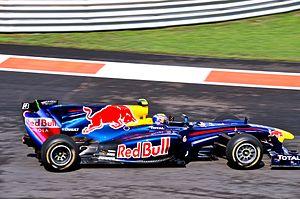
Mark Webber GP abou dabi 2010
Mark Alan Webber, né le 27 août 1976 à Queanbeyan en Australie, est un pilote automobile australien qui a disputé le championnat du monde de Formule 1 de 2002 à 2013, totalisant neuf victoires avec Red Bull, terminant à trois reprises troisième du championnat et contribuant sur la même période à l'obtention de quatre titres constructeurs de son écurie. Il se consacre ensuite à l'endurance avec Porsche de 2014 à 2016 et est sacré champion du monde en 2015.
Le Grand Prix automobile d'Abou Dabi 2010, disputé sur le Circuit Yas Marina le 14 novembre 2010, est la deuxième édition du Grand Prix, la 839ᵉ course du championnat du monde de Formule 1 courue depuis 1950 et la dix-neuvième et dernière manche du championnat 2010.